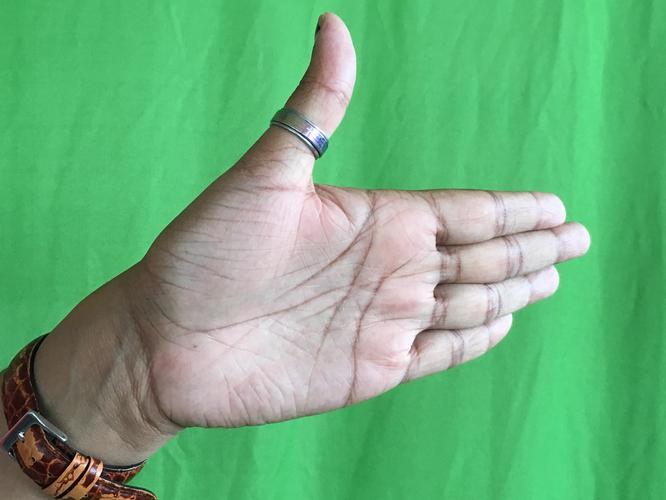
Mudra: Ardhachandran
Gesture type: single_hand